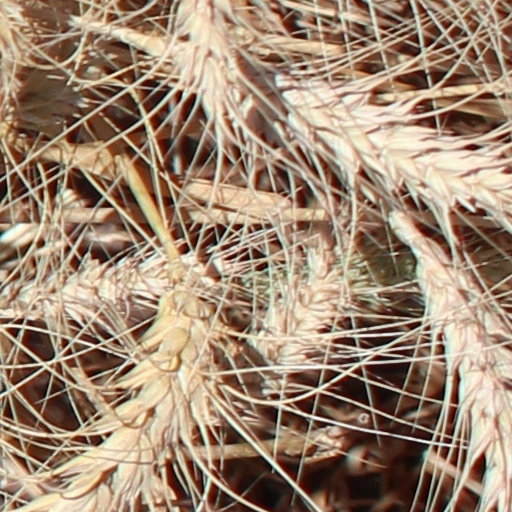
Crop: wheat